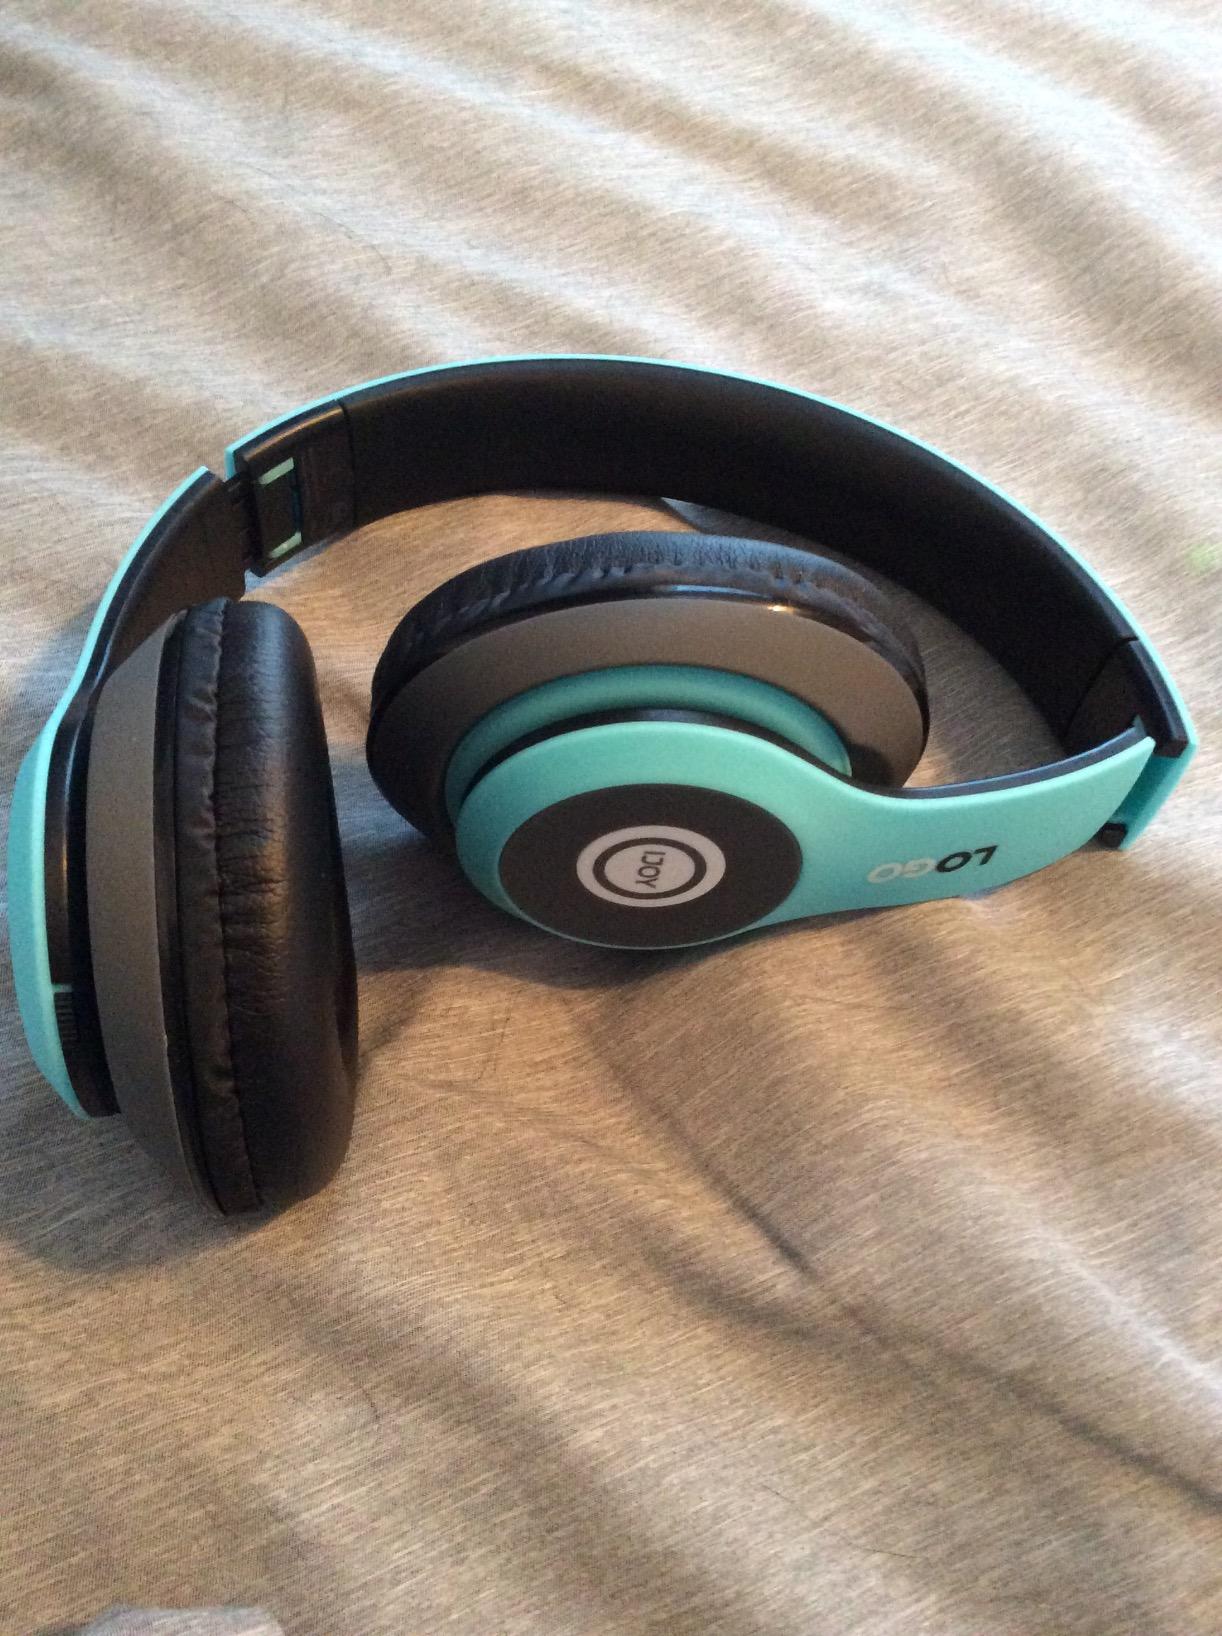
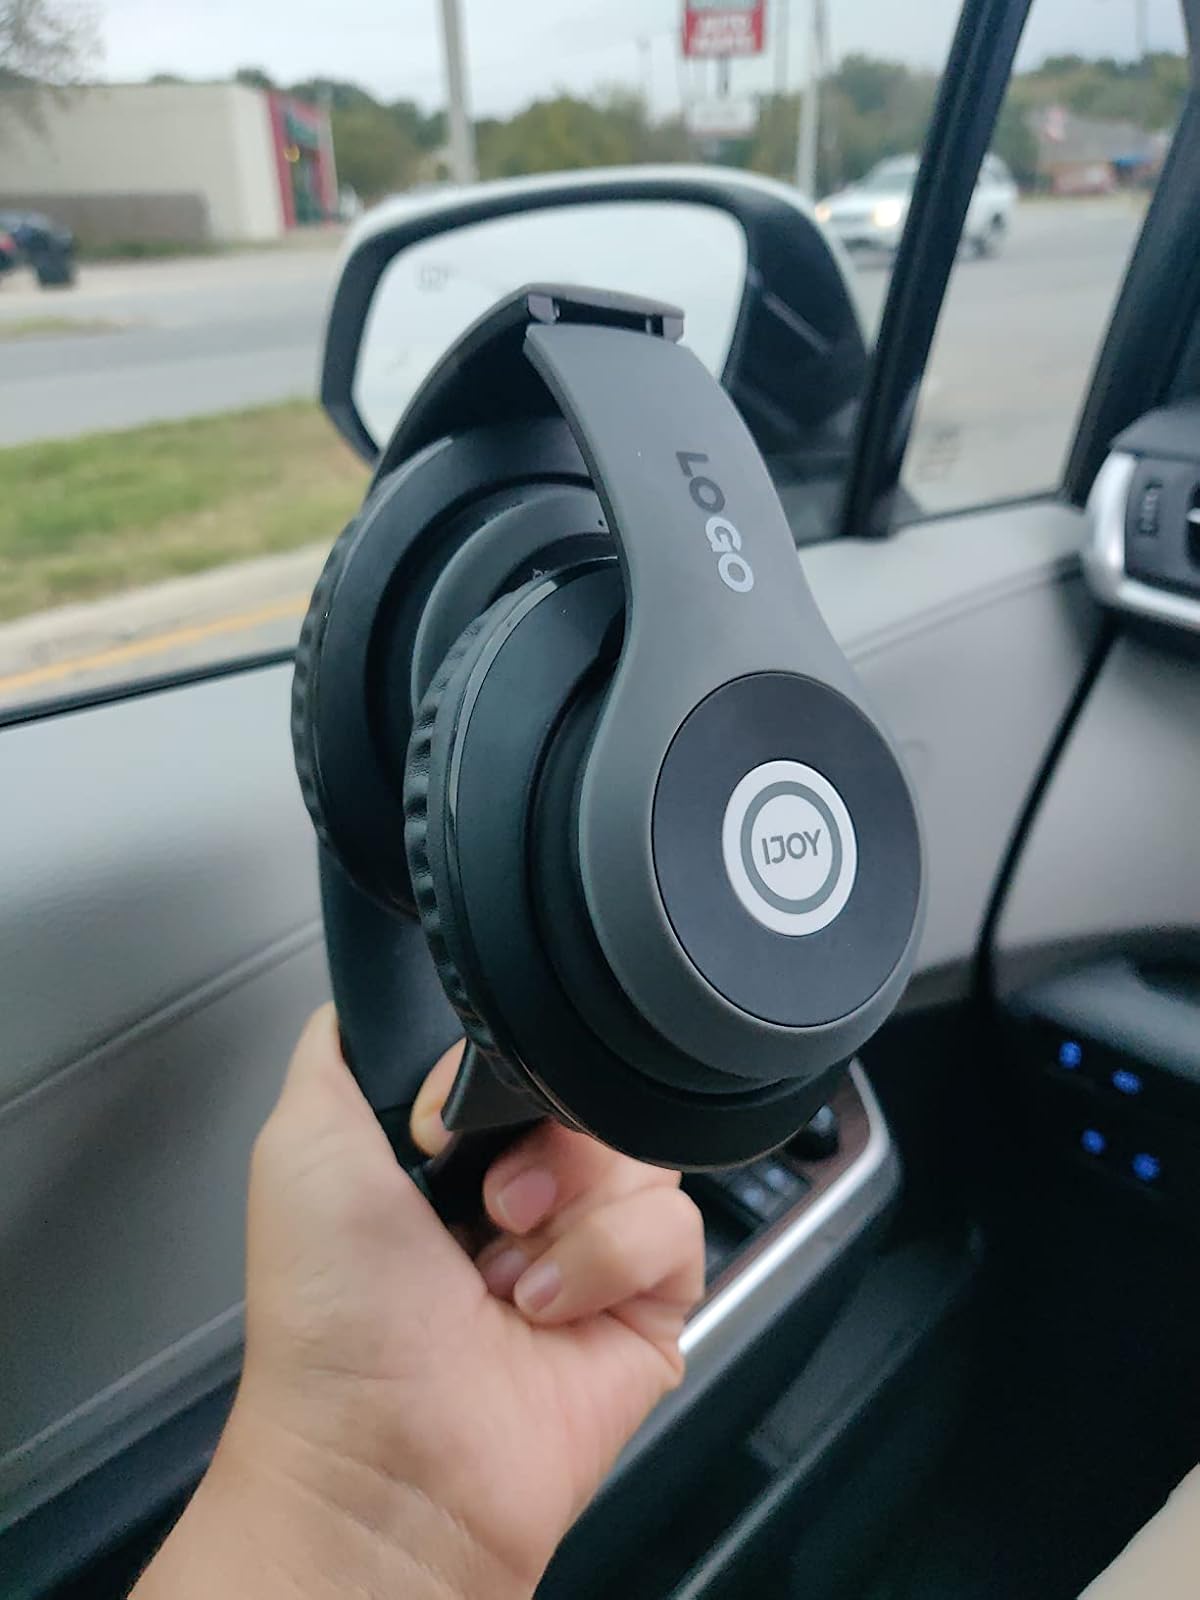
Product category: headphones
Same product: no